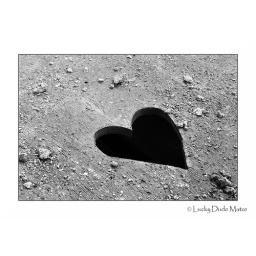
Heart in an old toilet door (Schwetzingen, Germany). Info: Canon EOS 400D, Canon EF-S 18-55 f3.5-5.6 IS